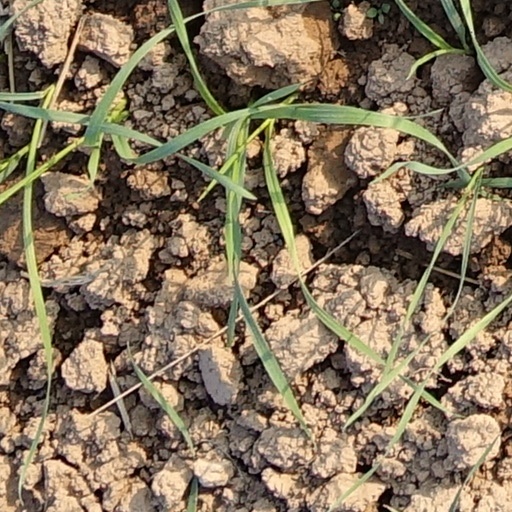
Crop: wheat